Owen Kelly

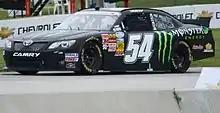
2013 NASCAR Nationwide car at Road America

Kelly started his circuit racing career in Formula Ford for three seasons, progressing to V8 Supercars in 2000. From there he has raced in Super Touring, V8 Supercars and NASCAR Late models. Late in the 2007 V8 Supercar season he was picked up as a full-time driver for Paul Morris Motorsport replacing Fabian Coulthard.